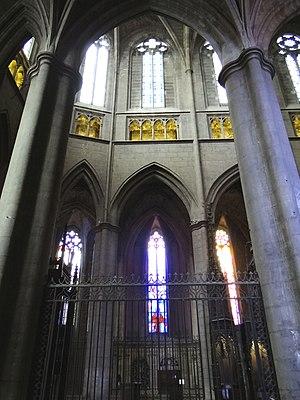
Rodez - Cathédrale Notre-Dame - Elévation du choeur
La cathédrale Notre-Dame de Rodez, construite entre le XIIIᵉ et XVIᵉ siècles, est une cathédrale catholique située à Rodez dans le département de l'Aveyron. C'est la cathédrale du diocèse de Rodez et Vabres.